George Vjestica

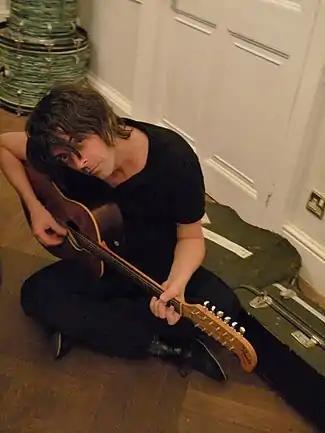
George Vjestica rehearsing

George Vjestica is a British guitarist and songwriter. He leads the group Bandante. Vjestica is also known for working with Australian singer Nick Cave and with Warren Ellis on film soundtracks, "The Proposition" and "Lawless". He has also performed on the Nick Cave and the Bad Seeds albums "Push the Sky Away" (as a guest) and "Skeleton Tree" (as a full-time band member). His last name Vjestica means "witch" in Croatian.